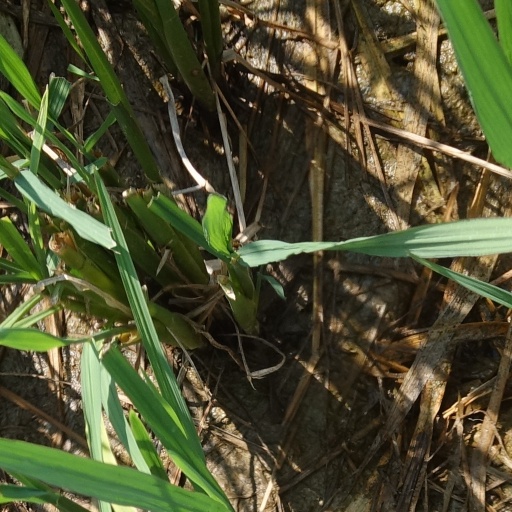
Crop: rice